Police motorcycle

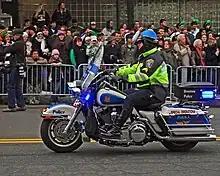
A Harley-Davidson FLHP used by the Boston Police Department

The role of the motorcycle as inexpensive public transportation evolved in the 1930s, and their use by police and the armed forces also grew, providing a stable production market for the more utilitarian machines, especially as Europe rearmed after World War I.